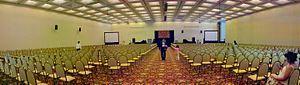
Un palais des congrès ou centre de conférences est un lieu où des événements culturels, artistiques, professionnels et politiques sont programmés.